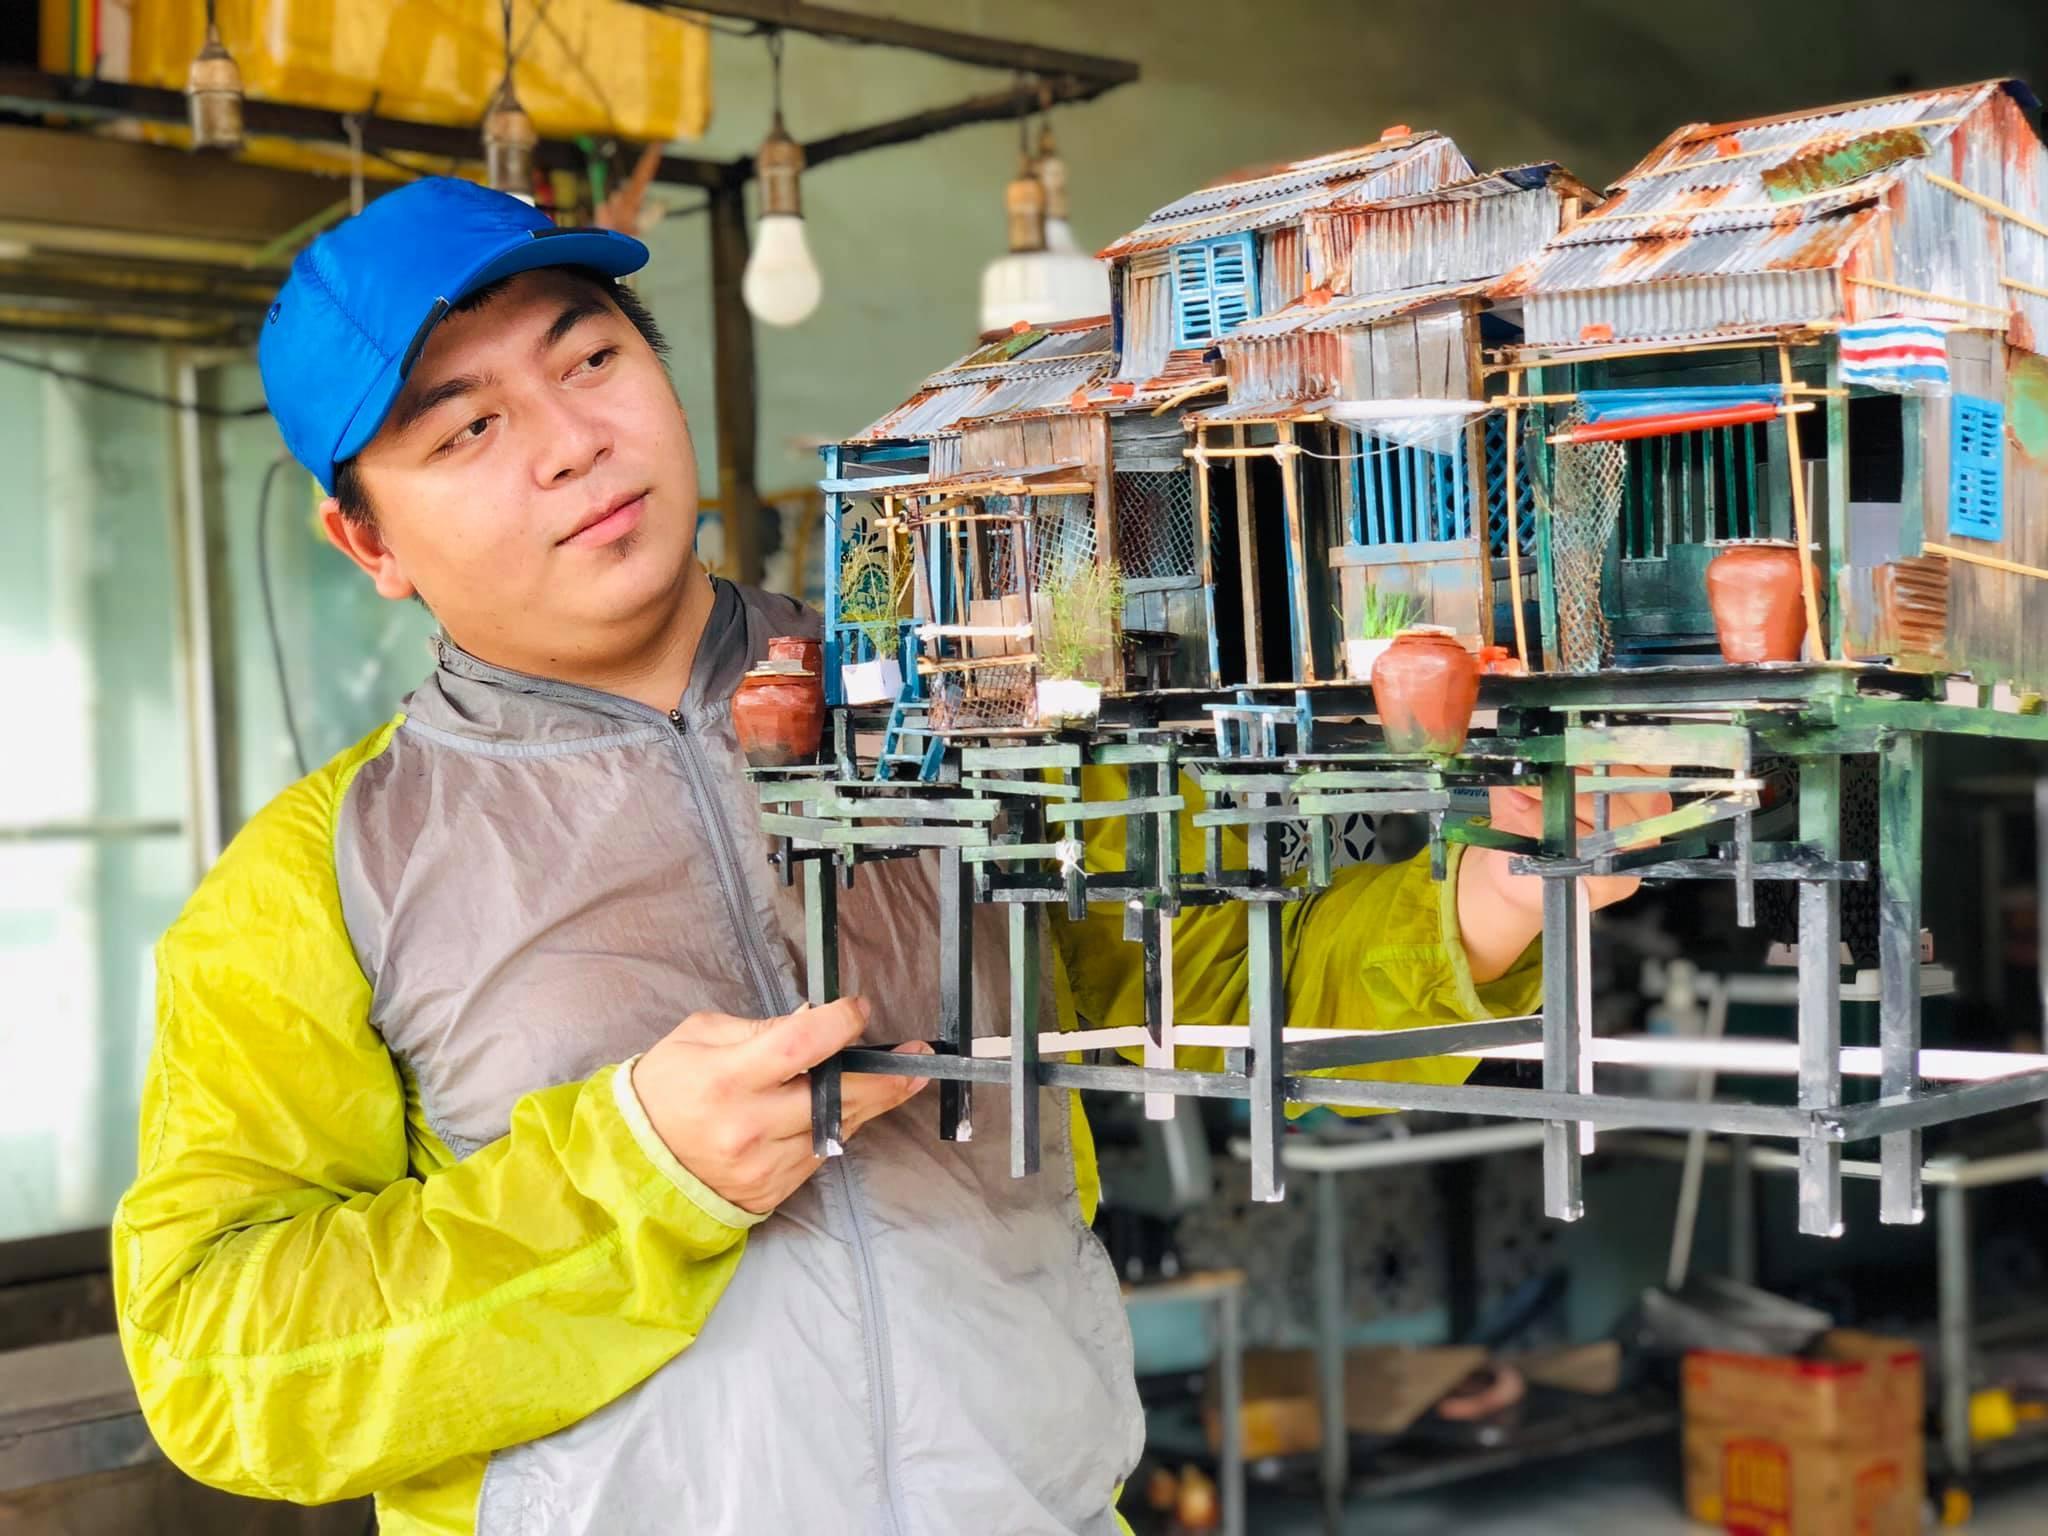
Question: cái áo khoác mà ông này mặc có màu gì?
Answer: ông này mặc cái áo khoác màu xám và màu xanh lá